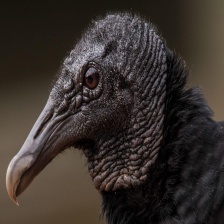
Species: BLACK VULTURE
Scientific name: CORAGYPS ATRATUS
ImageNet parent category: vulture